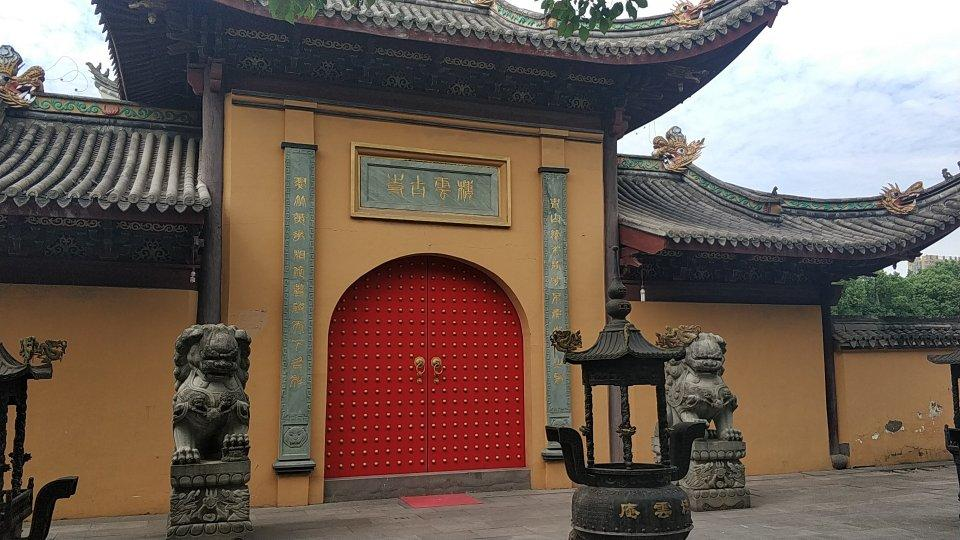
地标名称：栖云古寺
所在城市：宁波市·鄞州区